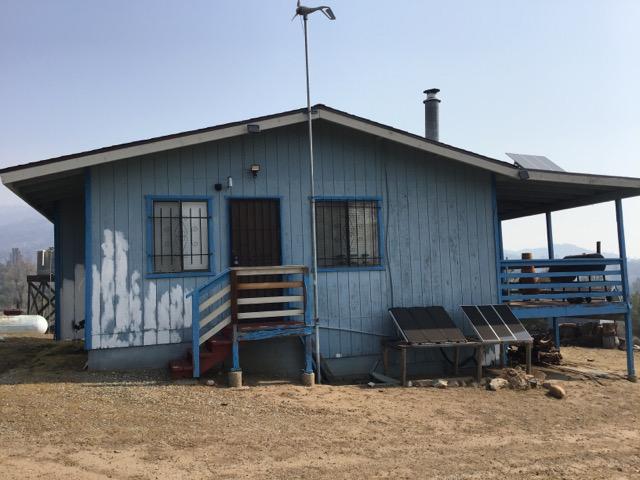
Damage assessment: no_damage